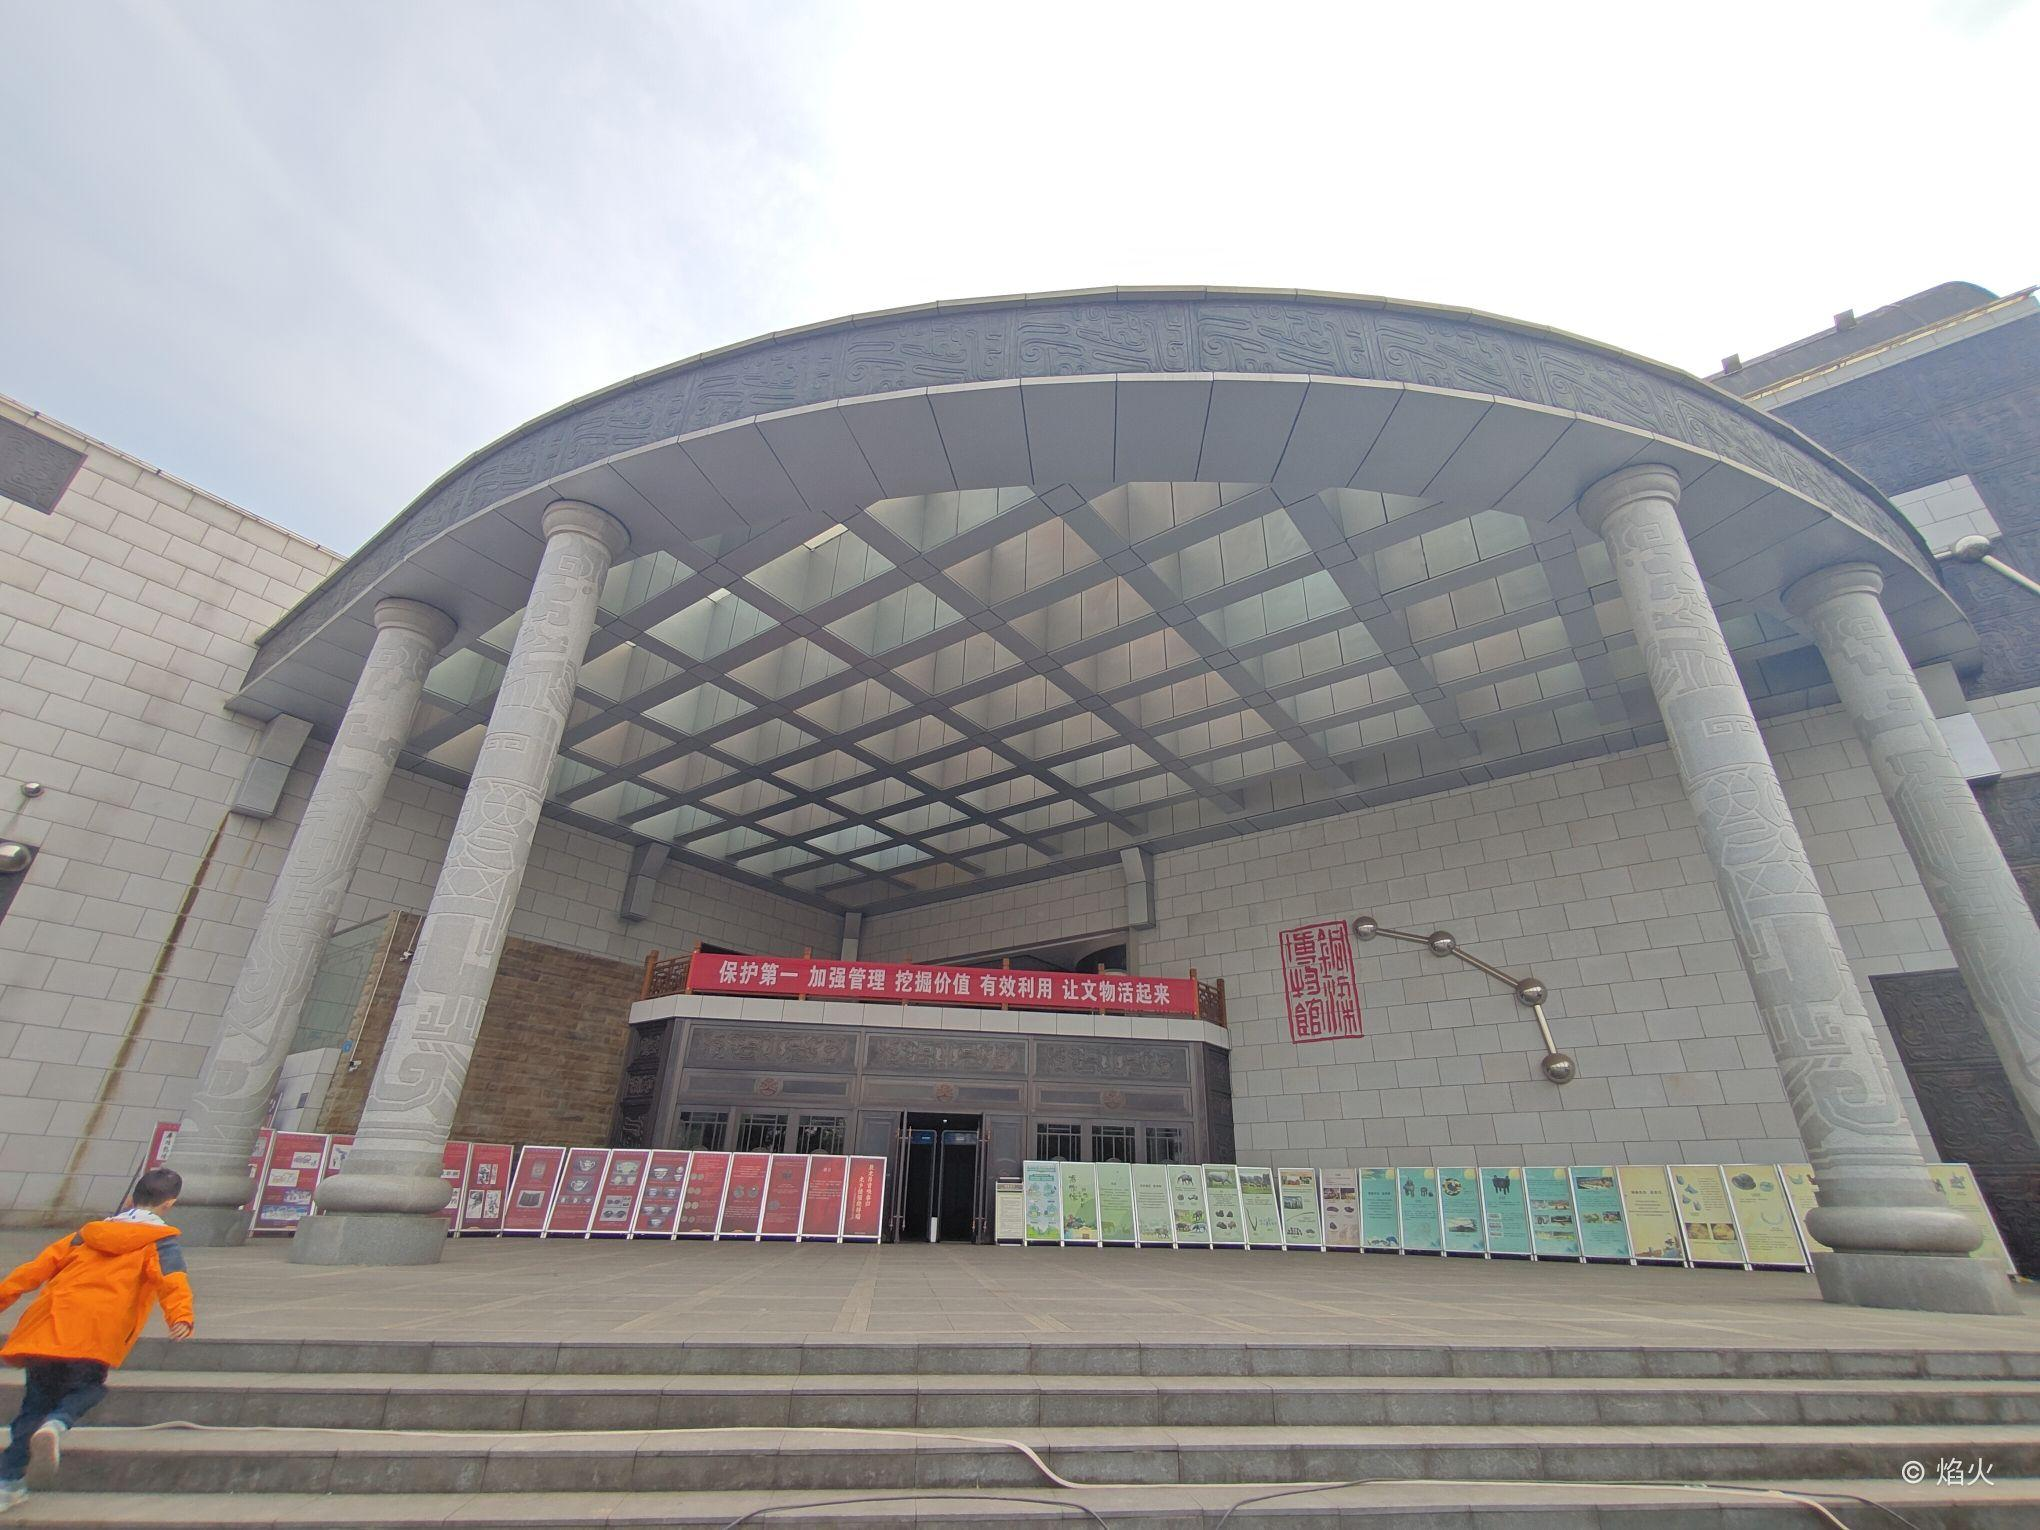
地标名称：铜梁博物馆
所在城市：重庆市·铜梁区